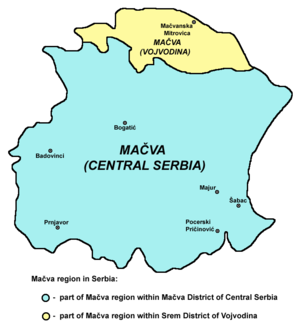
La Mačva est une région géographique de Serbie. Elle est principalement située au nord-ouest de la Serbie centrale, dans une plaine fertile qui s'étend entre la Save et la Drina. La ville principale de cette région est Šabac. L'actuel district de Mačva, une subdivision administrative de la Serbie, doit son nom à cette région mais en fait la région de Mačva n'occupe que la partie septentrionale du district. La partie la plus au nord de la Mačva est située dans la province autonome de Voïvodine, dans le district de Syrmie.